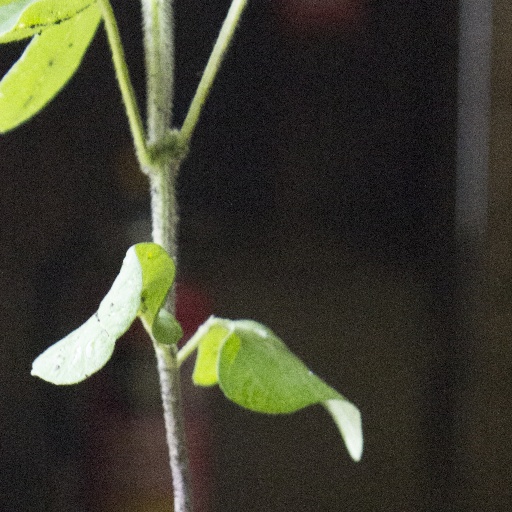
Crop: soybean